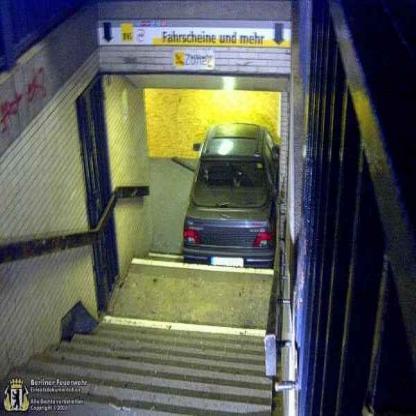
Scene: Indoor